Woodside (Tuckahoe, Virginia)

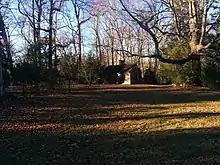
Woodside's summer kitchen

Woodside, near Tuckahoe, Virginia in Henrico County, Virginia, was built in 1858. It is a Greek Revival style villa, in the countryside but not a farmhouse. It was a family home of the Wickham family of Richmond. It was listed on the National Register of Historic Places in 1973.